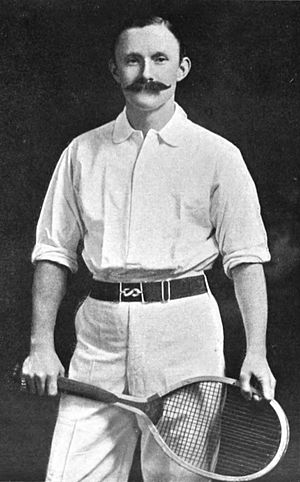
Arthur Gore
Arthur William Charles Wentworth Gore var en tennisspiller fra Storbritannien. Gore vandt to OL-guldmedaljer ved de olympiske lege i 1908 i London, hvor han sejrede i både herresingle og herredouble i den indendørs tennisturnering. Han vandt endvidere fire Wimbledon-titler, heraf tre i herresingle i 1901, 1908 og 1909, og med sejren som 41-årig i 1909 er han stadig indehaver af rekorden som den ældste vinder af Wimbledon-mesterskabernes herresingletitel. Tre år senere nåede Gore igen frem til Wimbledon-finalen i herresingle, og han er derfor også indehaver af rekorden som den ældste finalist i den turnering. På trods af sine mange triumfer er det egentlig længden på hans karriere, der placerer Gore blandt tennislegenderne. Eksempelvis deltog han i samtlige Wimbledon-mesterskaber fra 1888 til 1922 og spillede sit sidste Wimbledon-mesterskab som 59-årig i 1927.